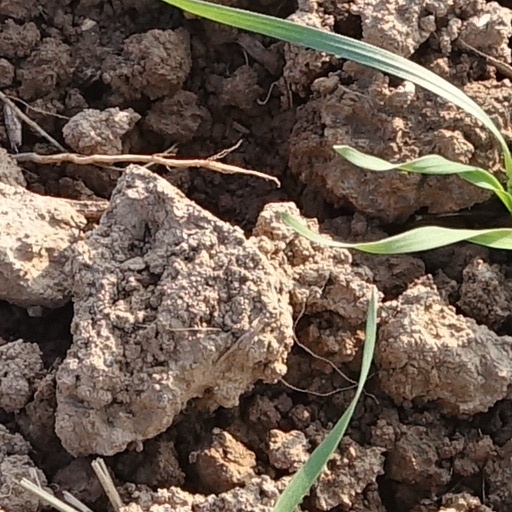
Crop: wheat